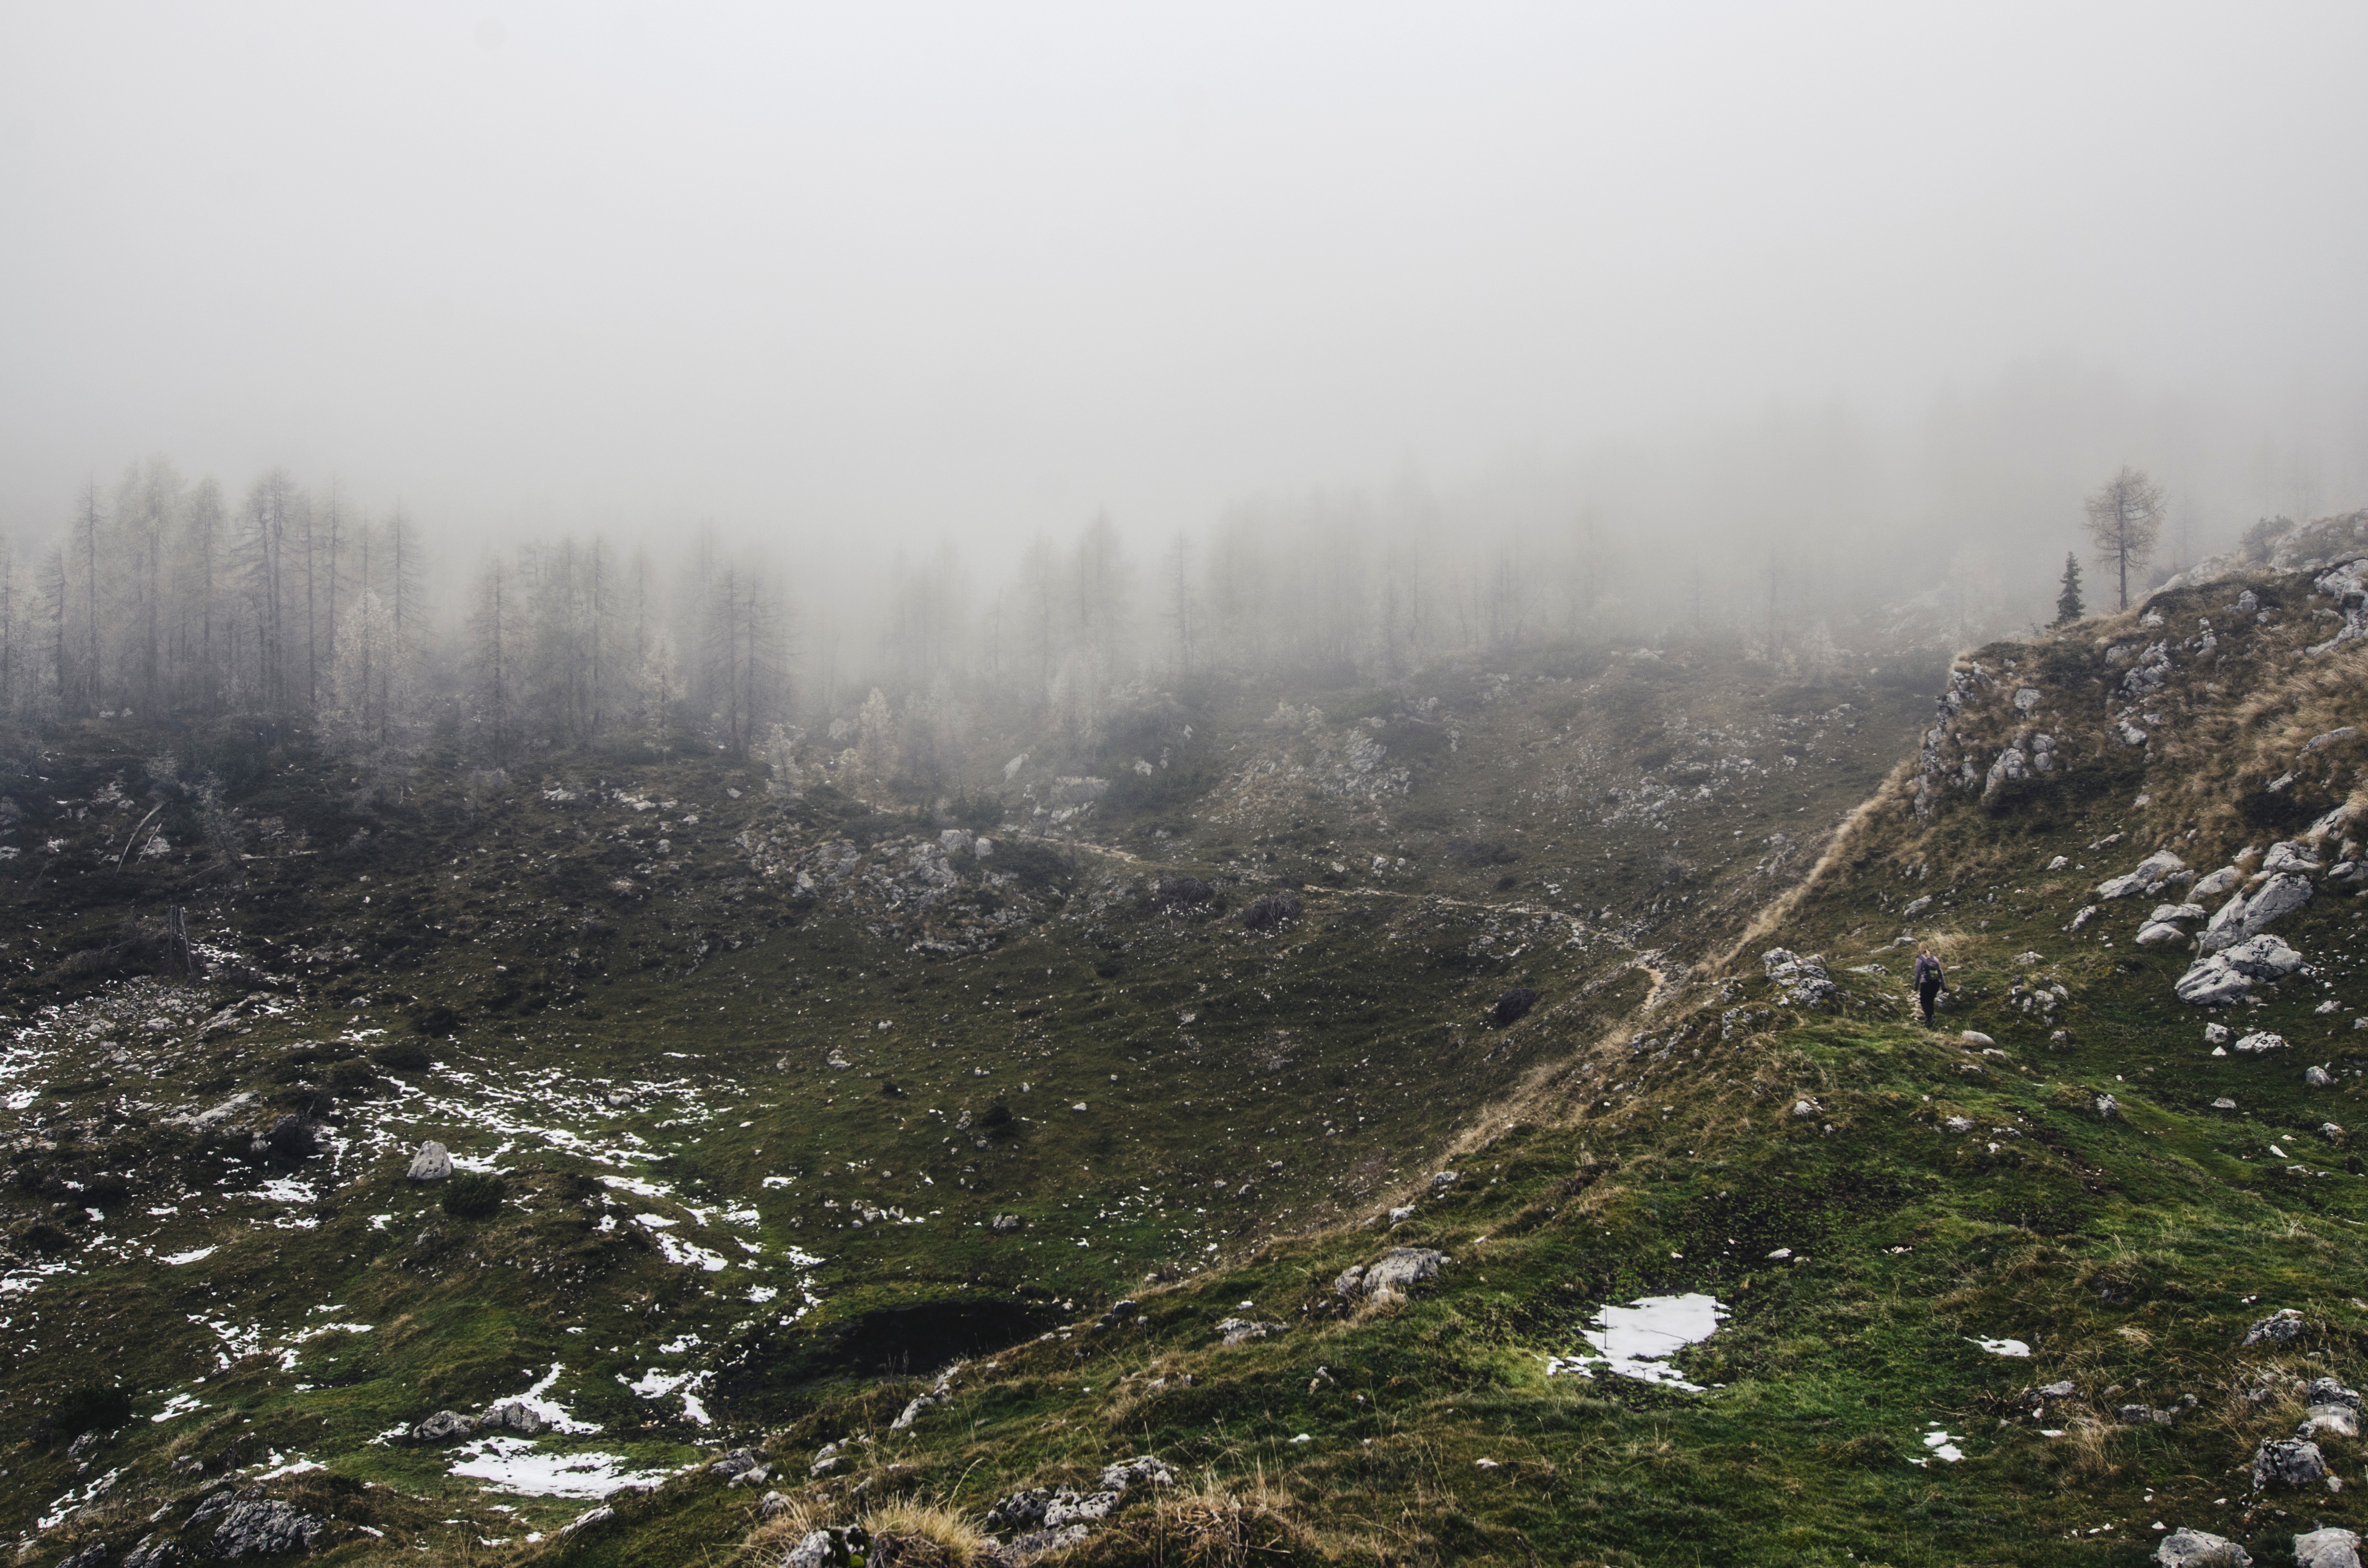
landscape, forest, outdoor, wilderness, mountain, snow, cold, fog, mist, hill, barren, valley, mountain range, desolate, weather, ridge, summit, alps, plateau, fell, mountain pass, geographical feature, atmospheric phenomenon, mountainous landforms